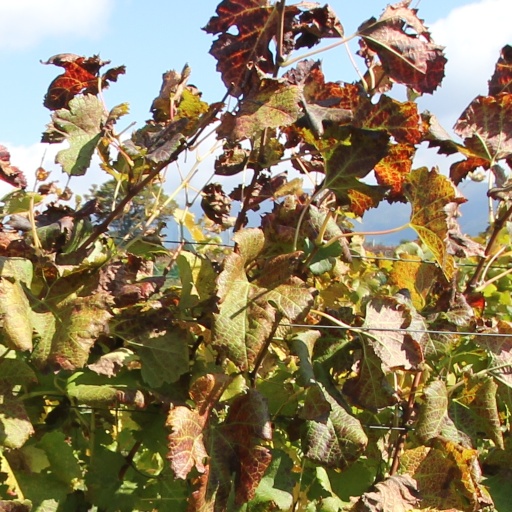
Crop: grape